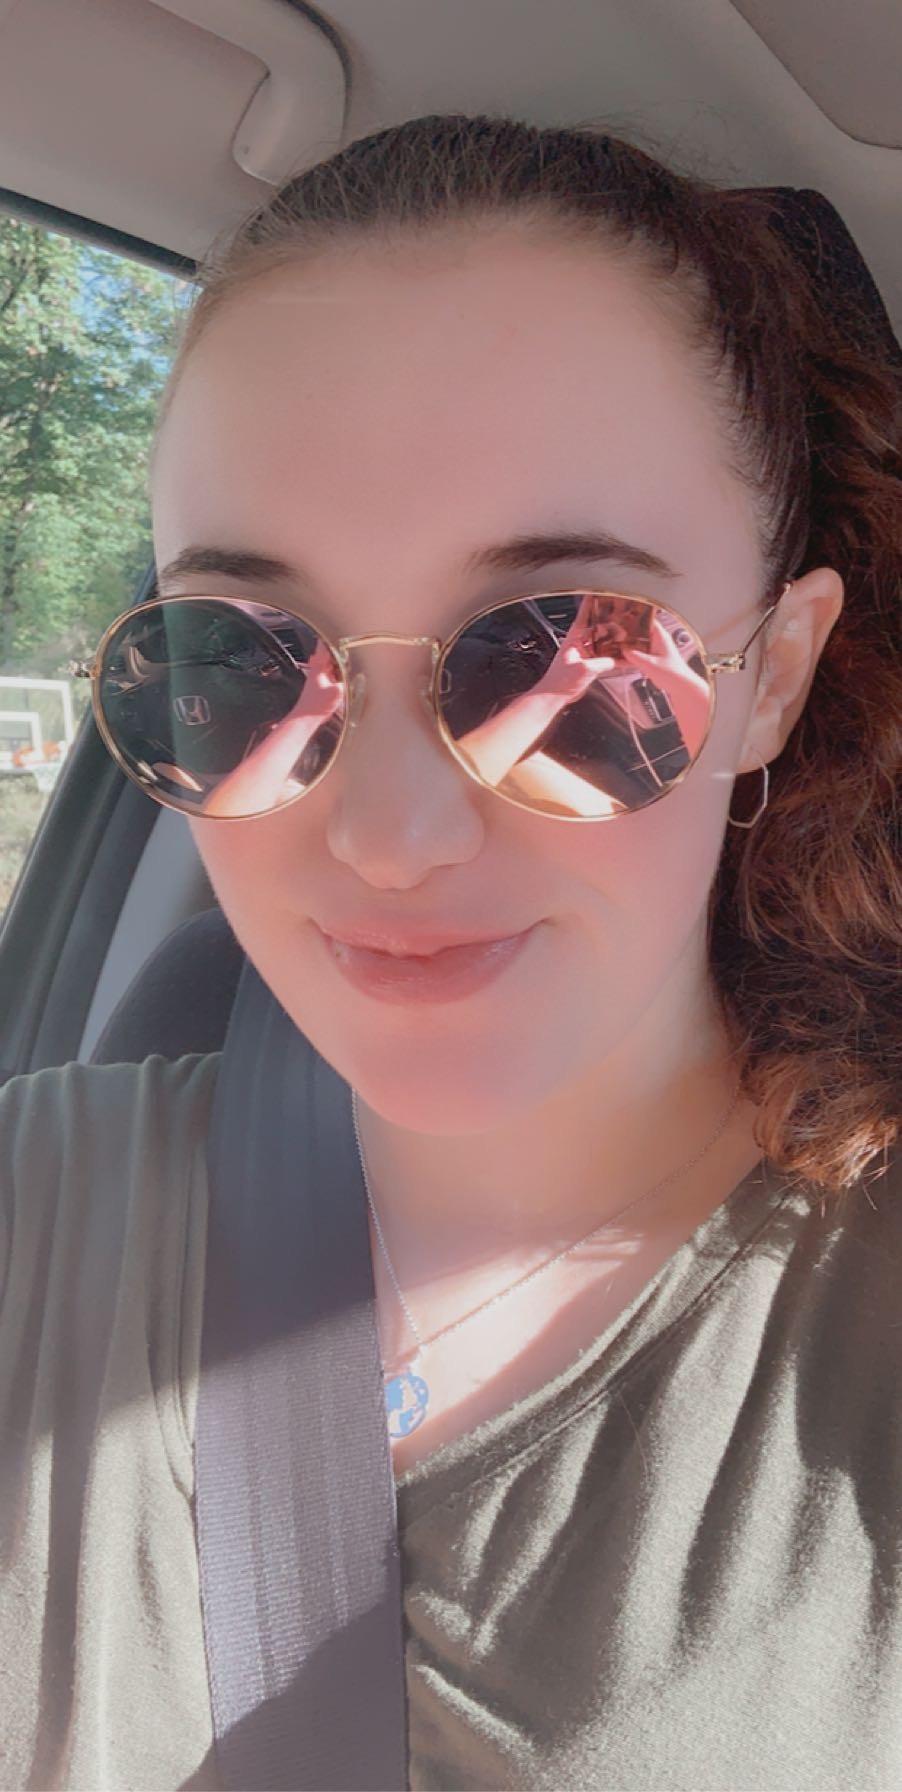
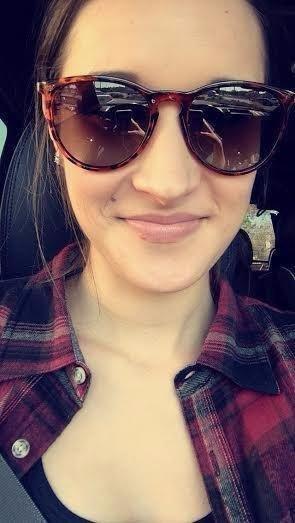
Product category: accessories_sunglasses
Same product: no